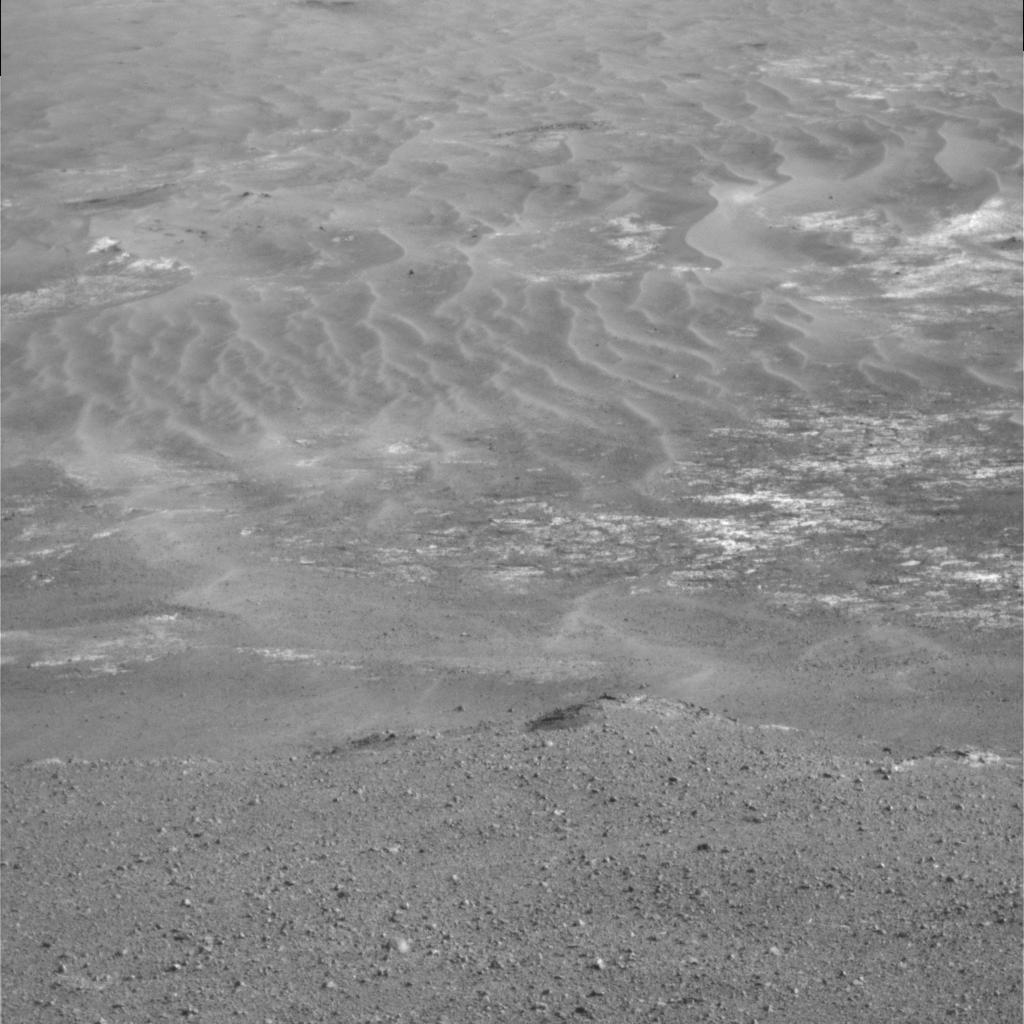
Surface features visible: Rock Outcrops, Clasts, Dunes/Ripples, Soil, Distant Vista